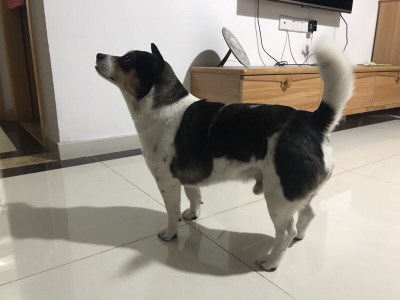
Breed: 2909-n000116-Cardigan